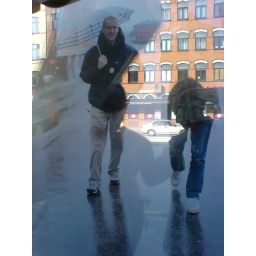
Notice that he's carrying an umbrella and that the building in the reflection of window is bathed in sunlight!